Netball in the Cook Islands

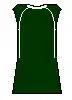
Green uniform of the Cook Islands national netball team

The Cook Islands Netball Association is a member of the Oceania Netball Federation. The nation's participation in the international netball community has raised the islands' visibility globally. The Cook Islands won the netball competition at the first South Pacific Games, now Pacific Games, held in 1981. The national team had its first win in the tournament in 1983, when it beat Fiji. In 1986, the government provided